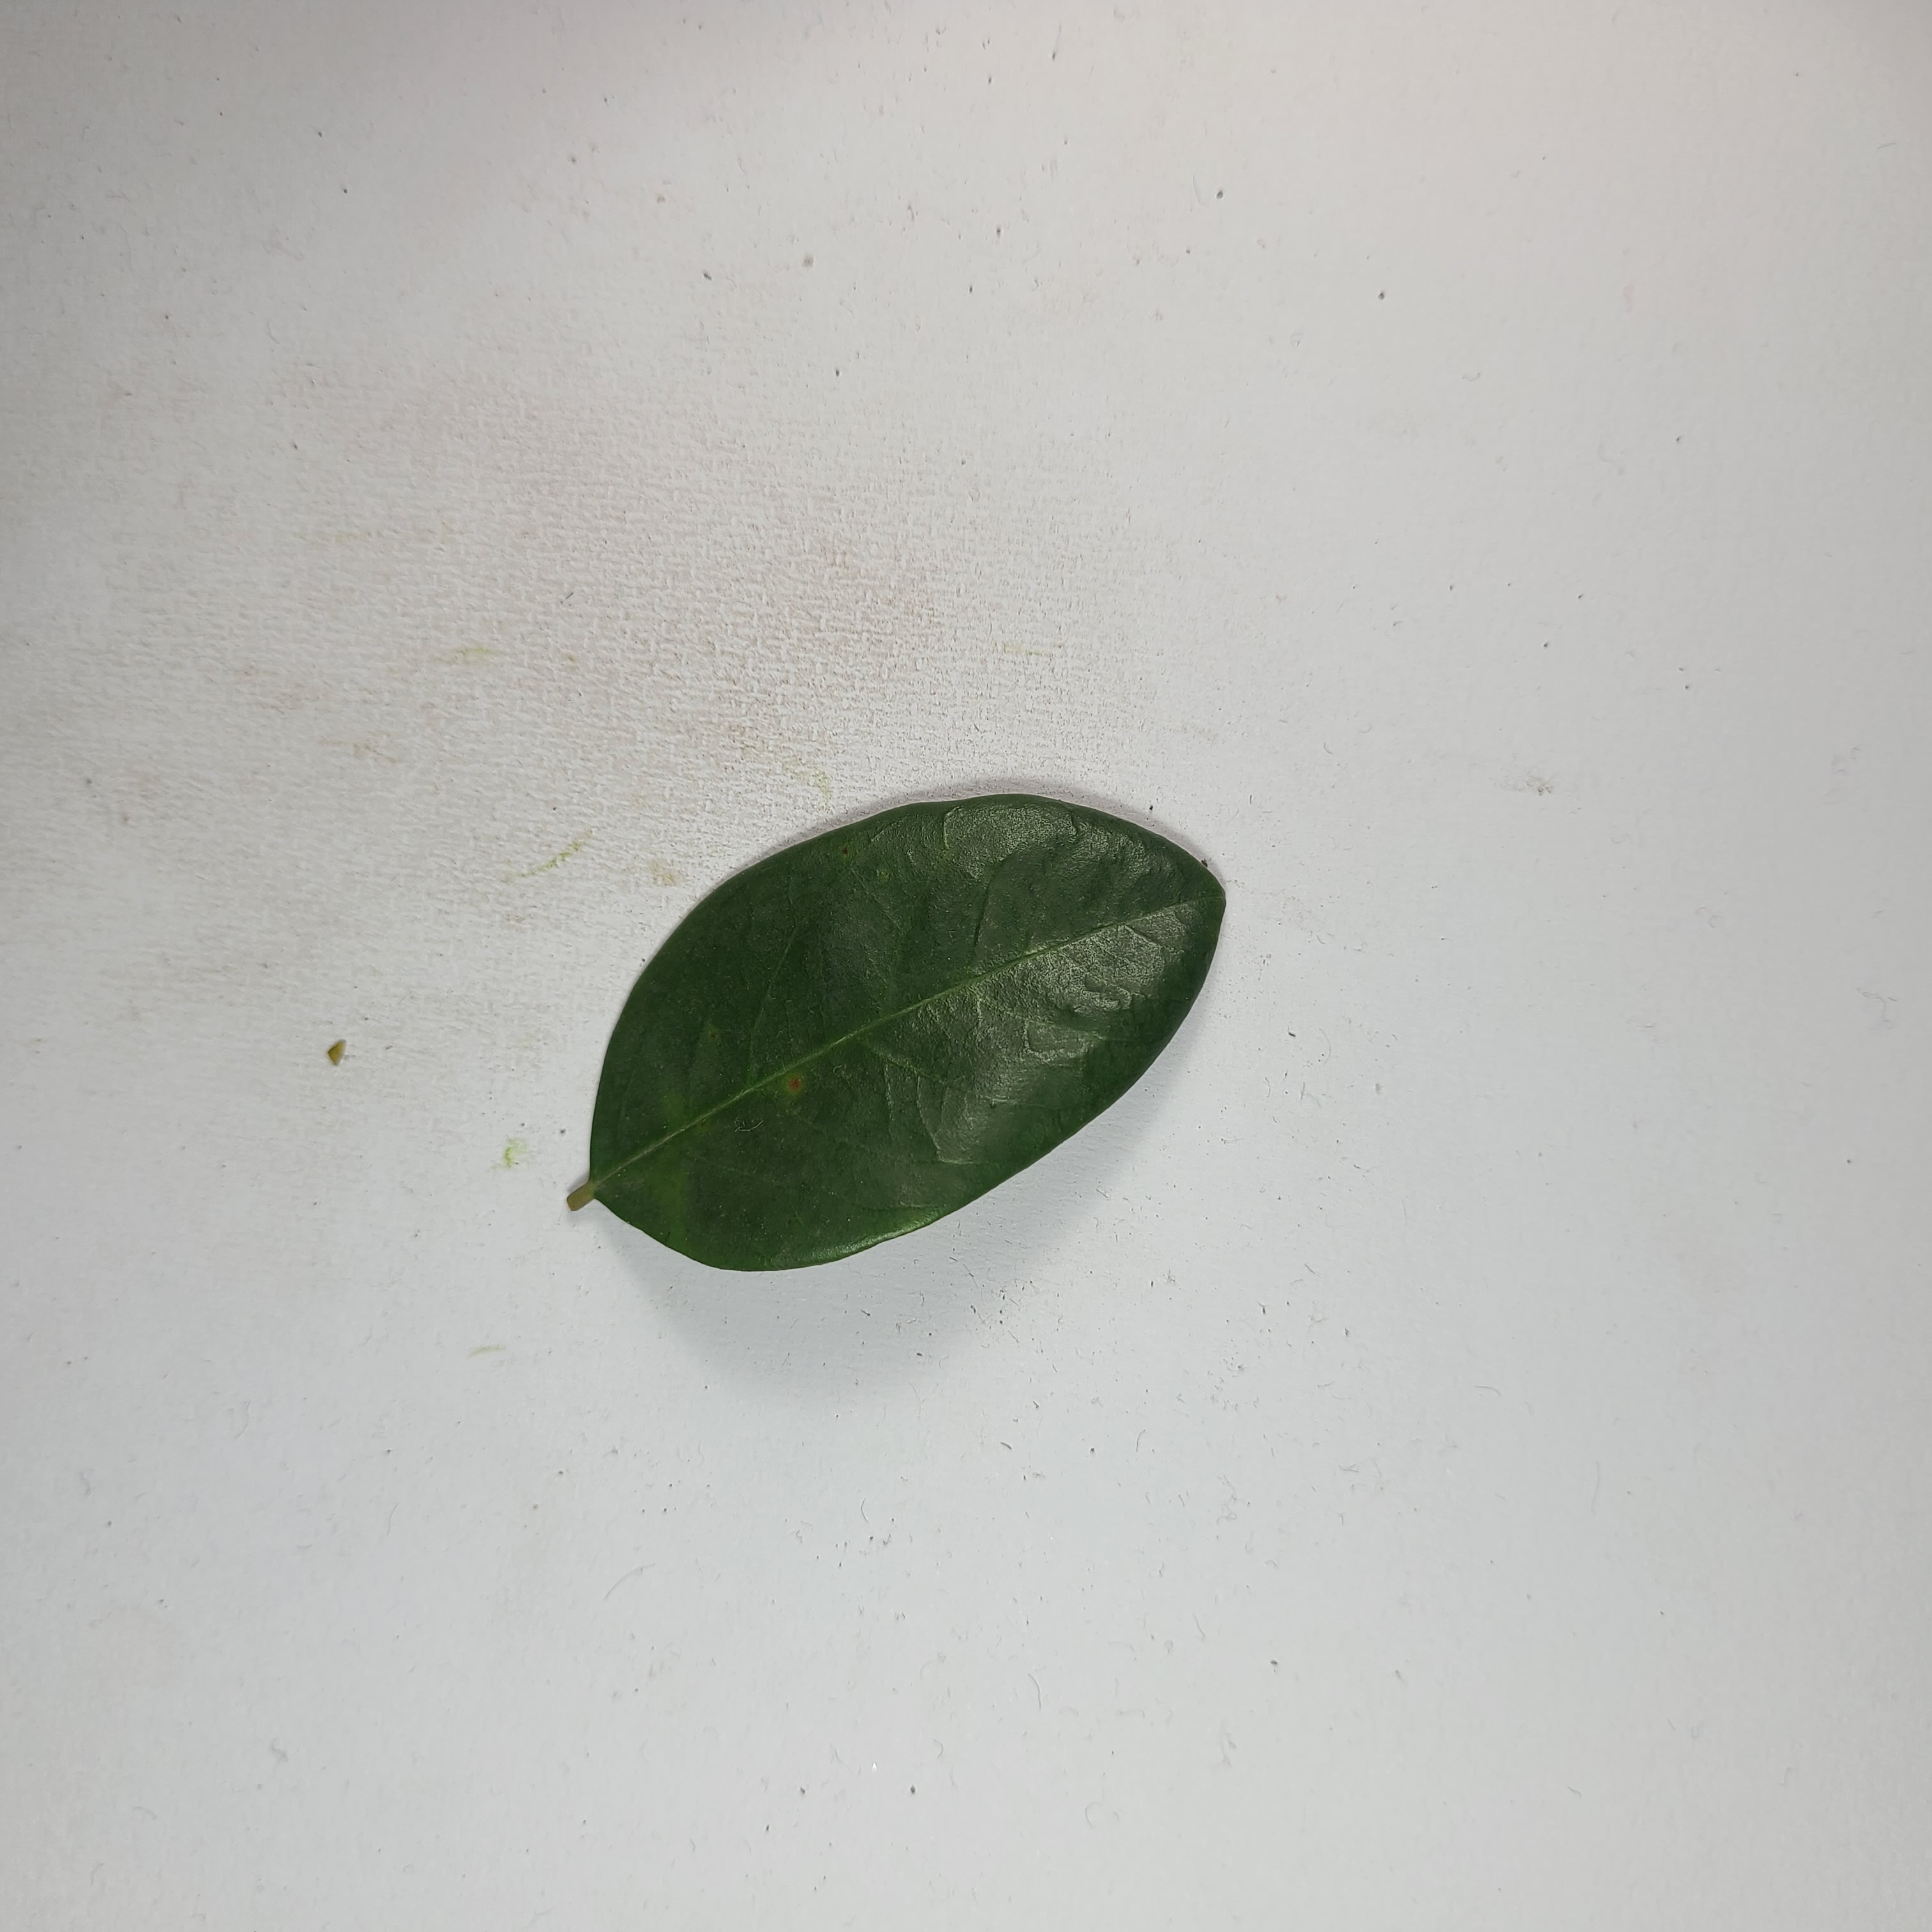
Label: Healthy Leaves